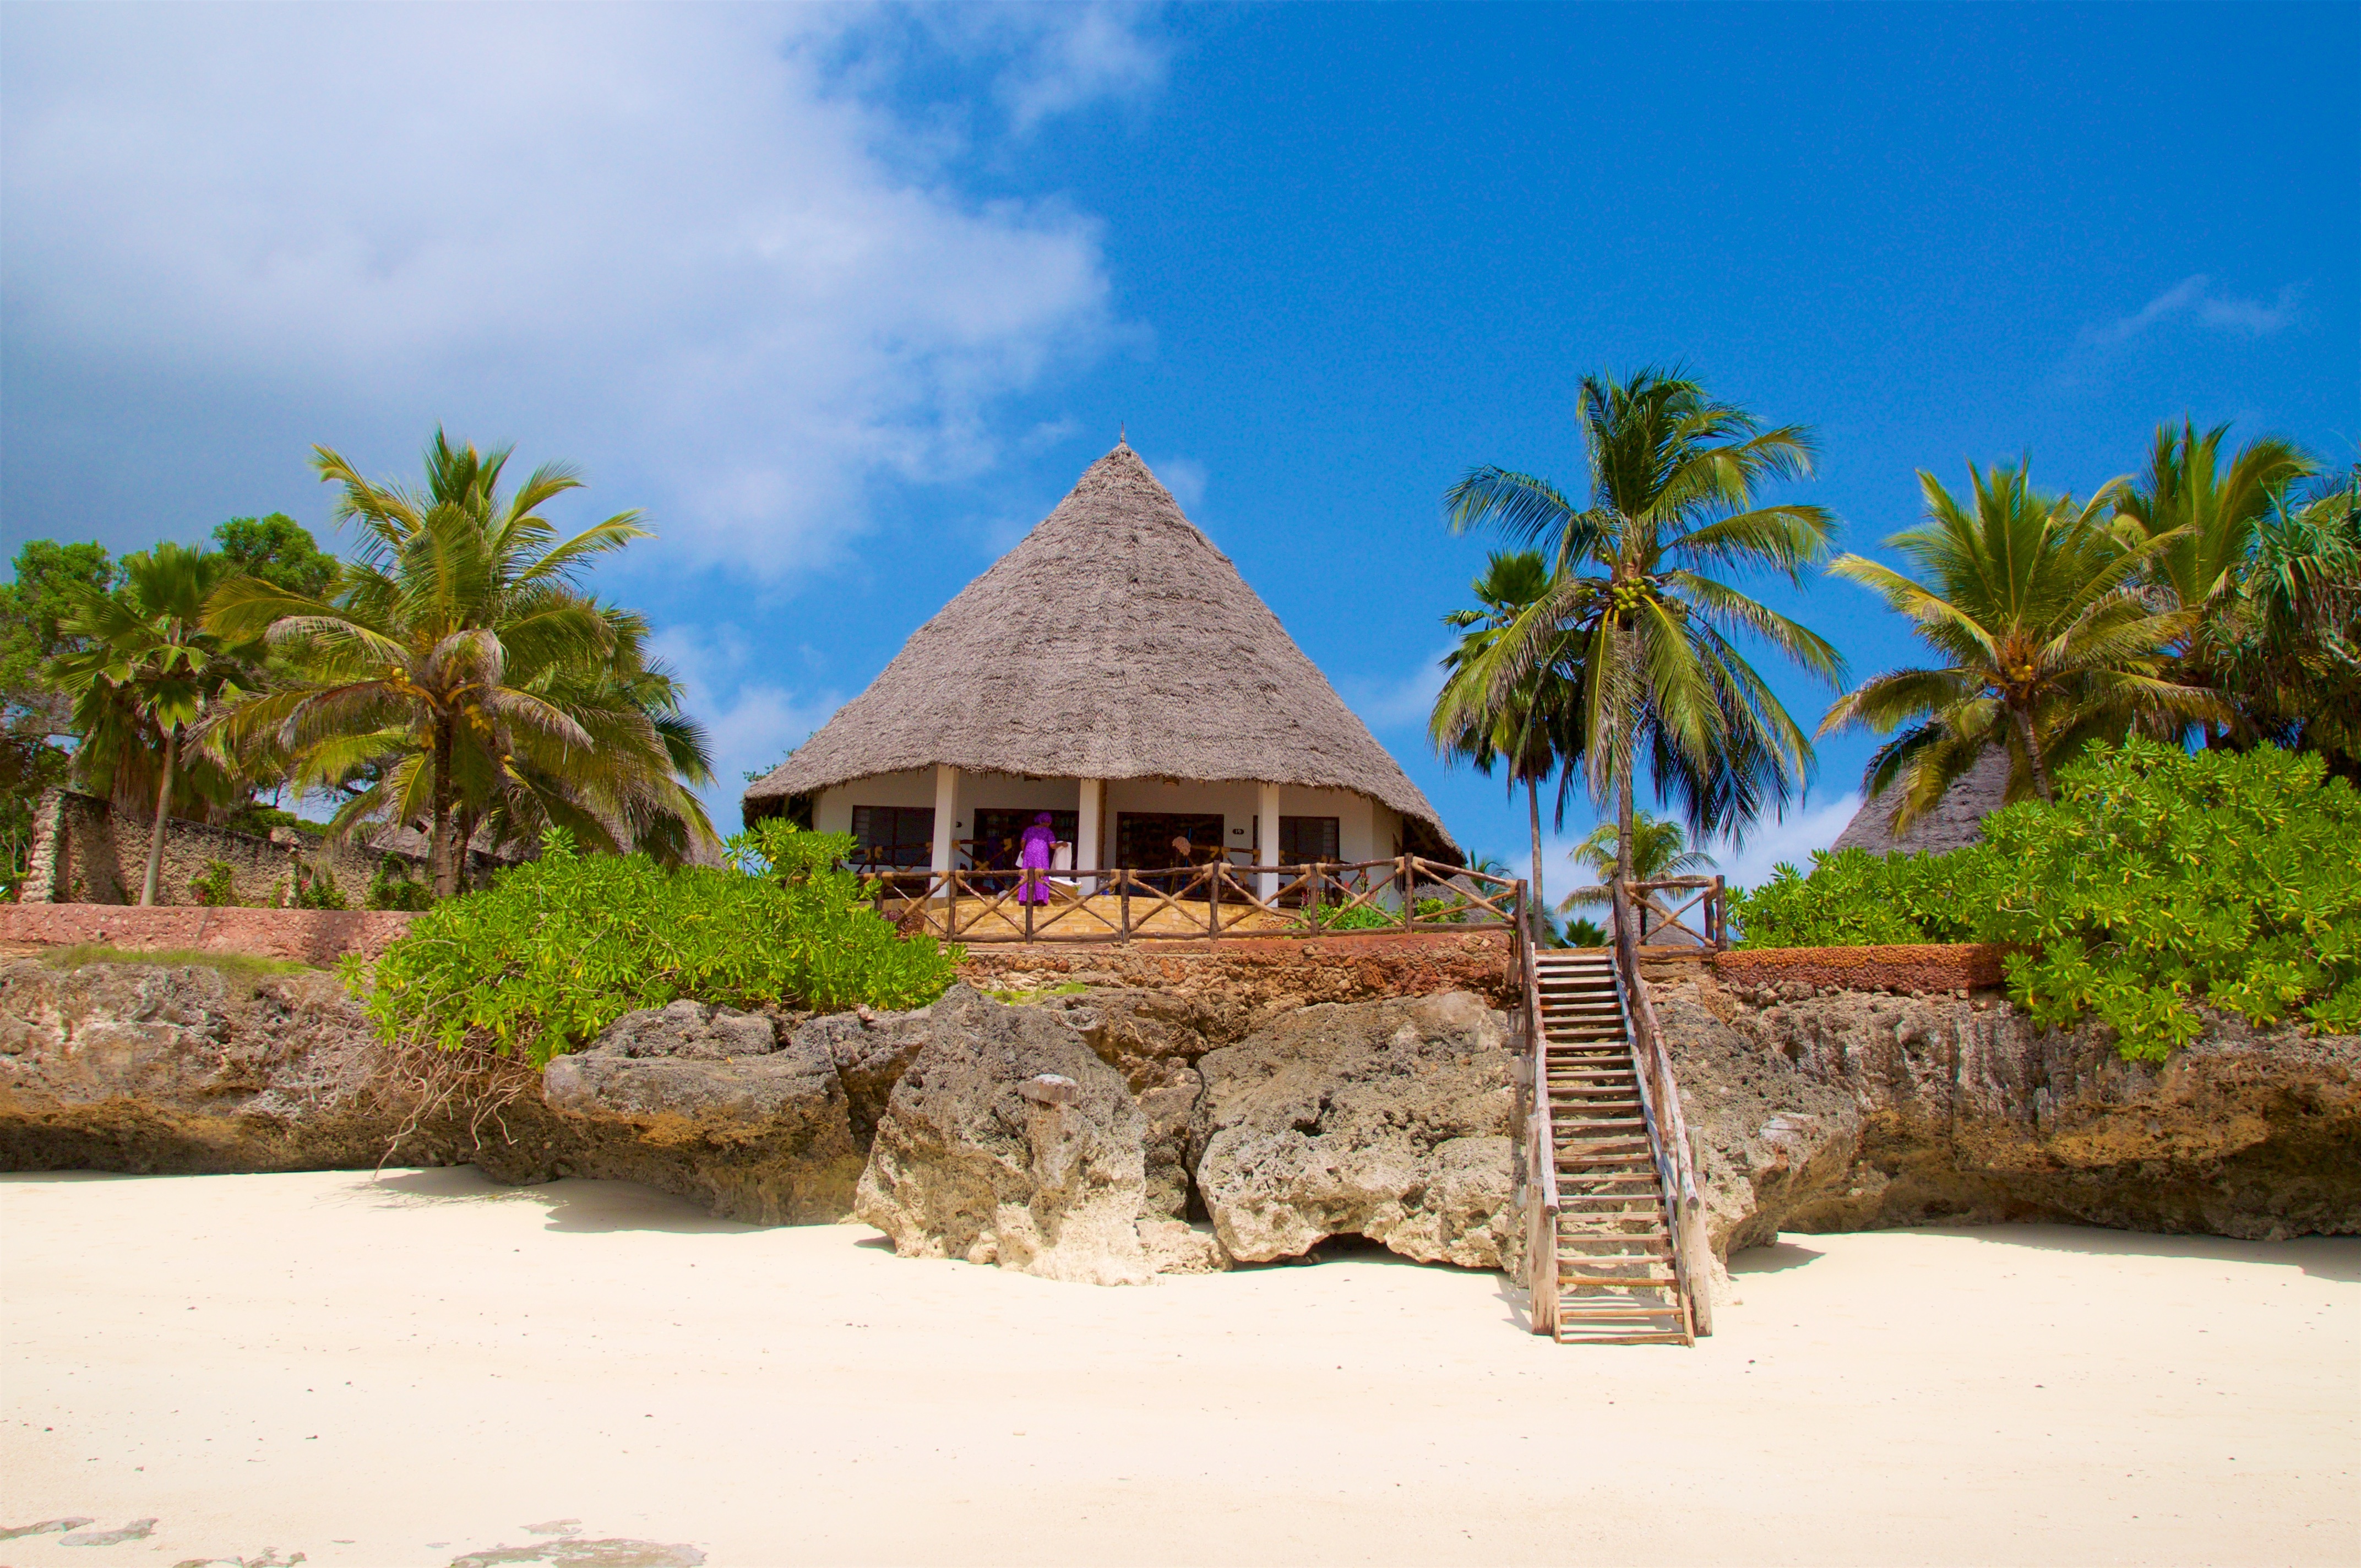
beach, sea, coast, vacation, village, lagoon, bay, island, tourism, hotel, resort, zanzibar, estate, caribbean, palm trees, tropics, arecales